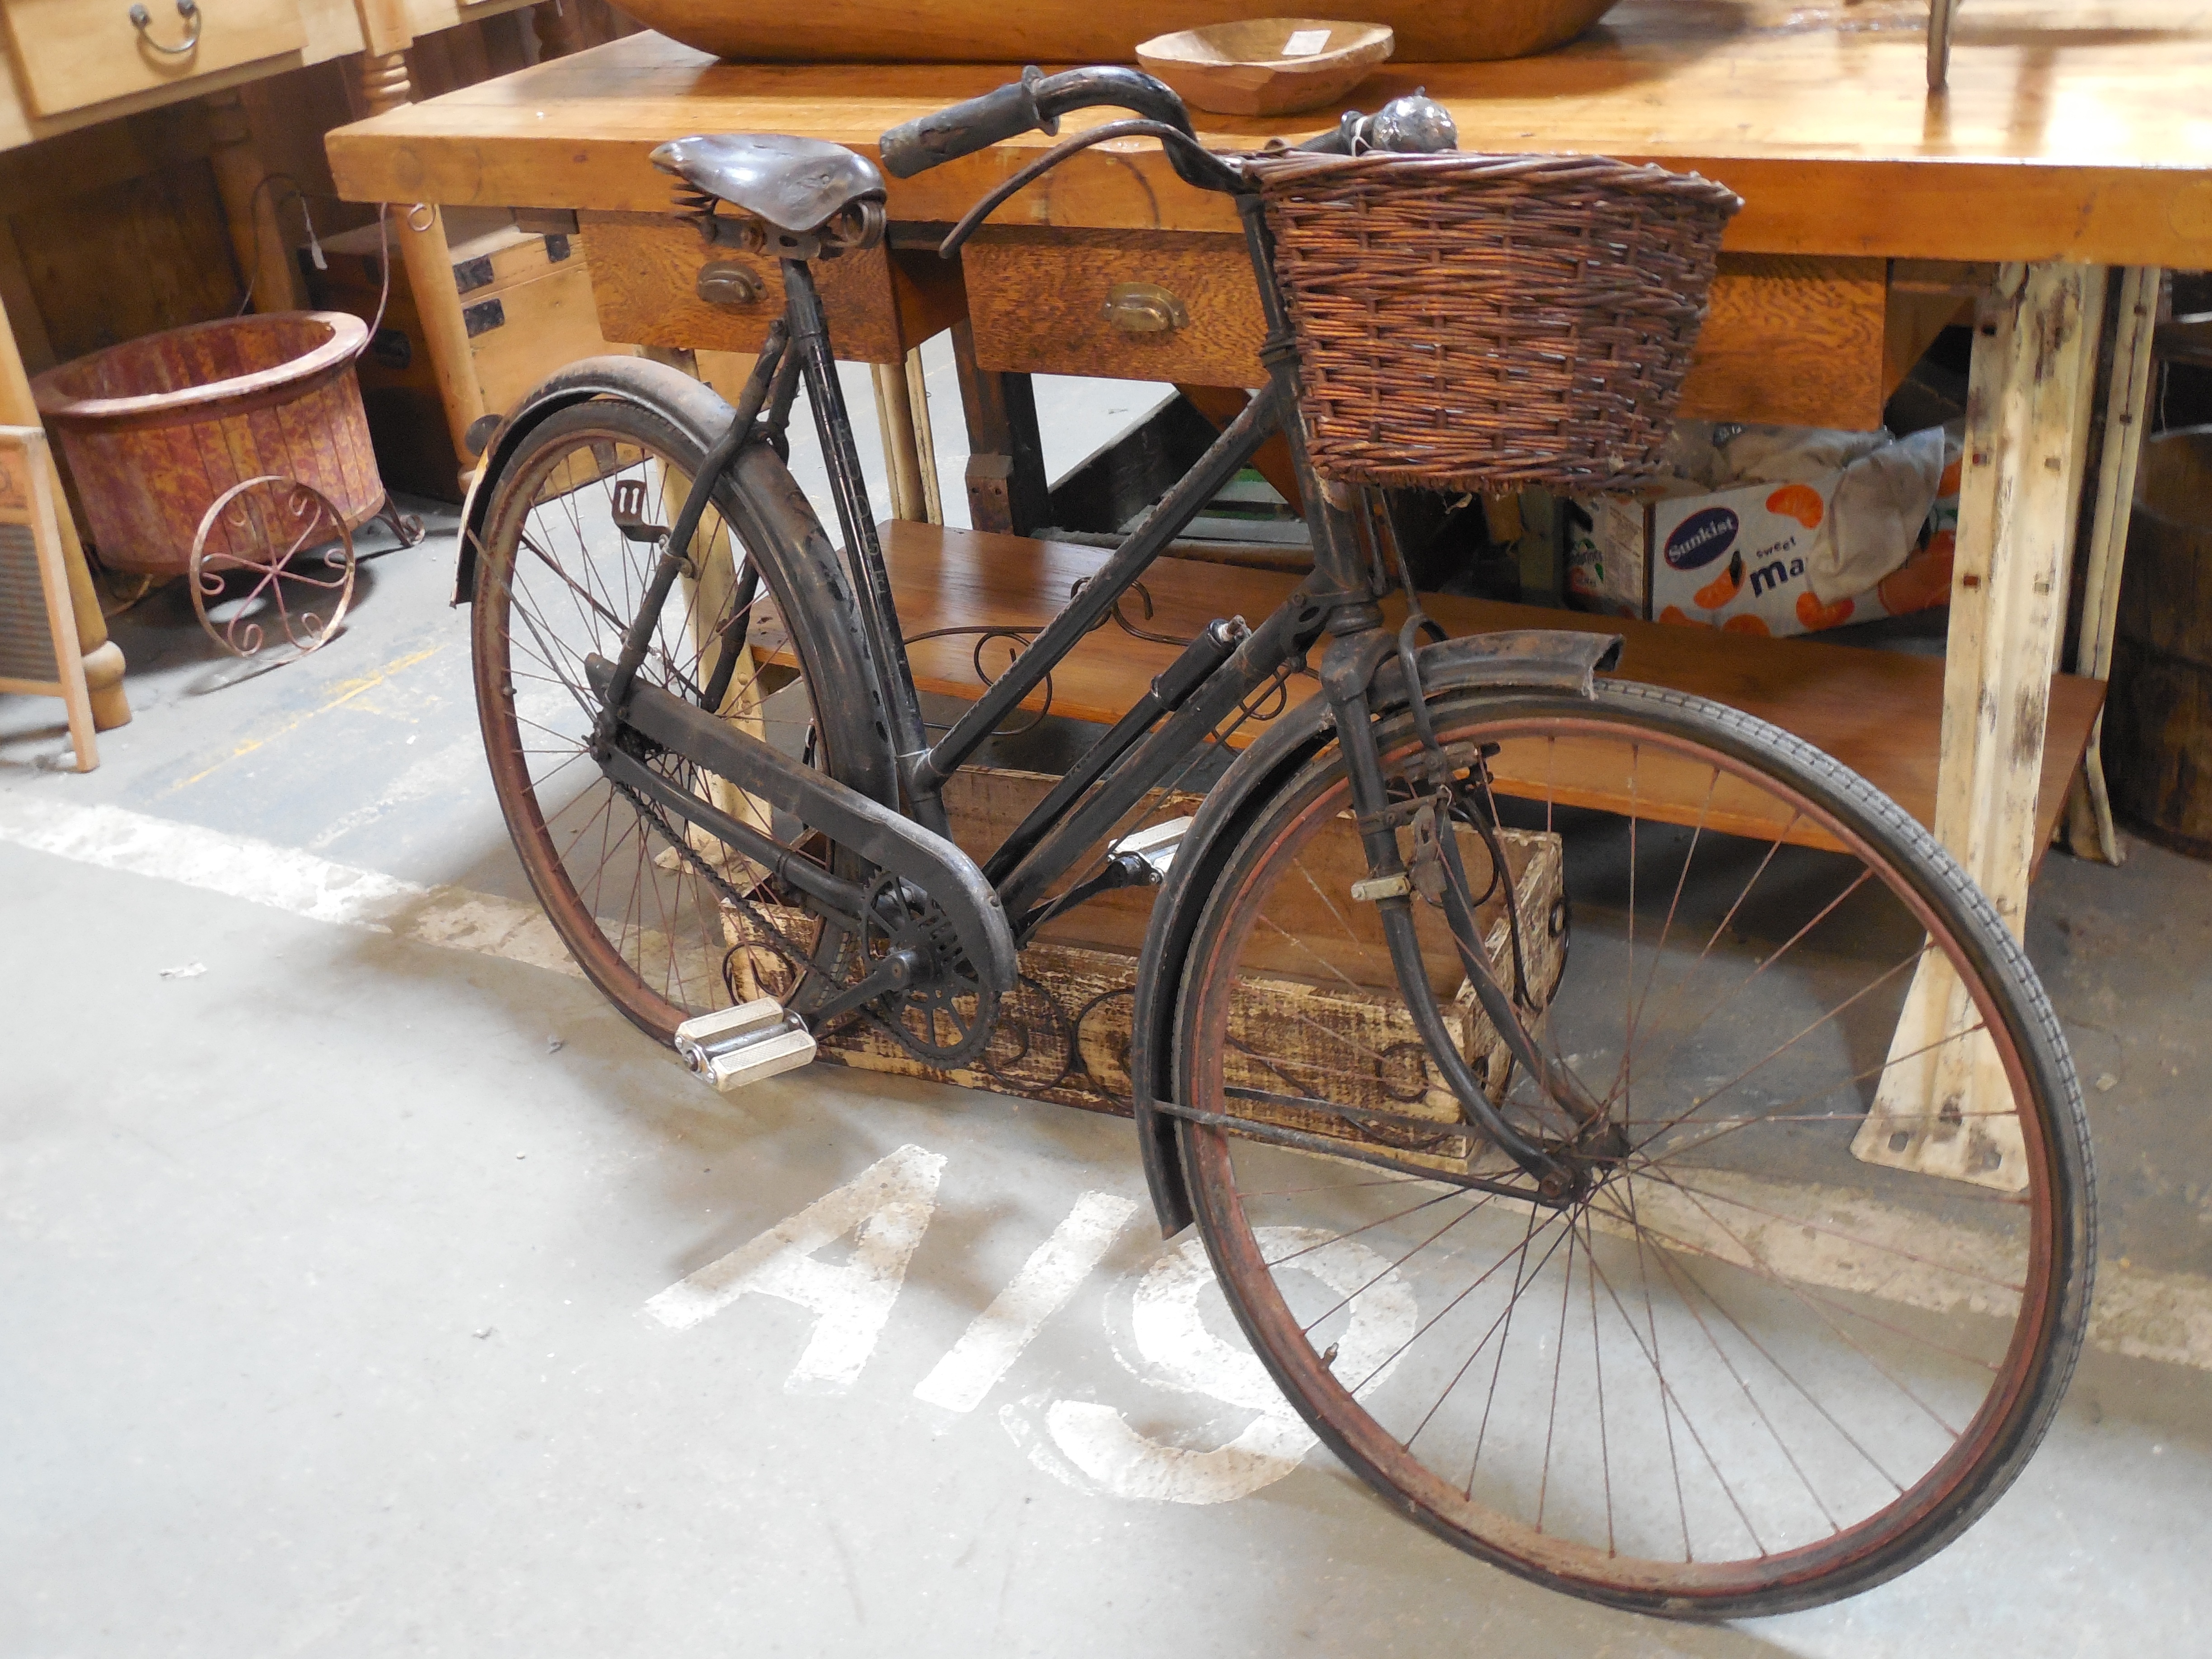
outdoor, wood, road, sport, vintage, wheel, retro, chain, old, bicycle, bike, summer, travel, cyclist, transportation, transport, young, vehicle, spoke, gear, ride, exercise, black, lifestyle, leisure, healthy, tire, cycle, activity, sports equipment, pedal, cycling, design, biking, land vehicle, road bicycle